SS Otway

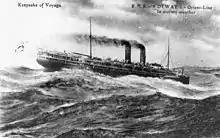
"Otway" in a heavy sea

"Otway" left London on her maiden voyage on 9 July 1909. Ports of call included Marseilles, Naples (18 July), Port Said (22 July), Suez (23 July), Colombo (2 August), Fremantle (12 August), Adelaide (16 August), Melbourne (18 August), Sydney (21 August), Brisbane (26 August), Sydney (30 August), Melbourne (6 September), Fremantle, Port Said, Naples, London.